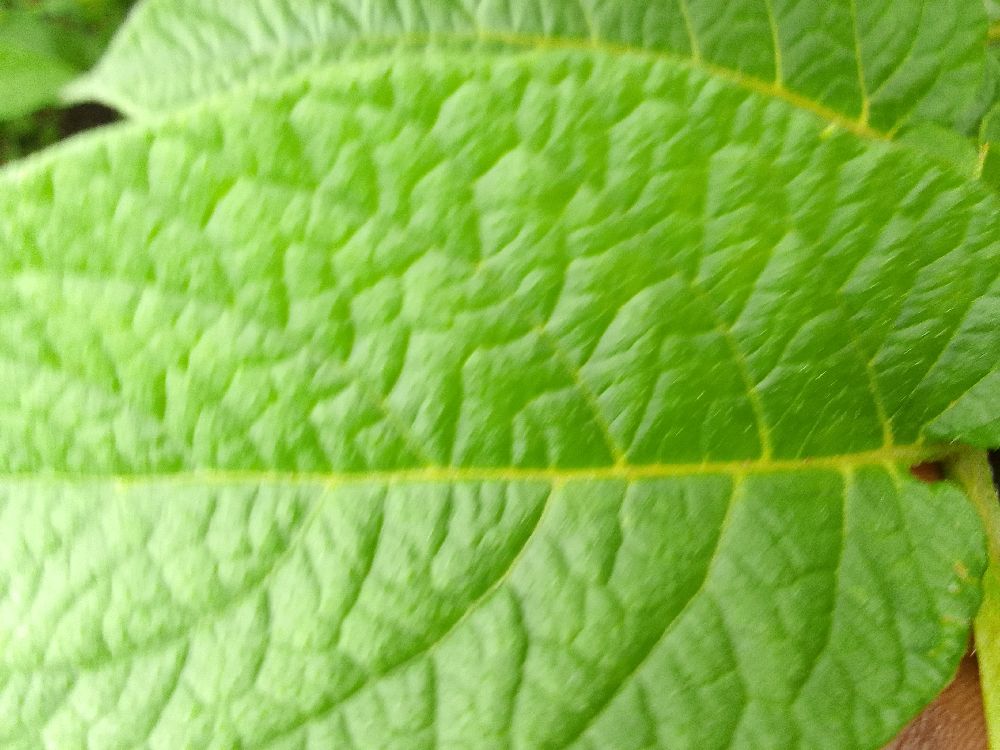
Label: Healthy